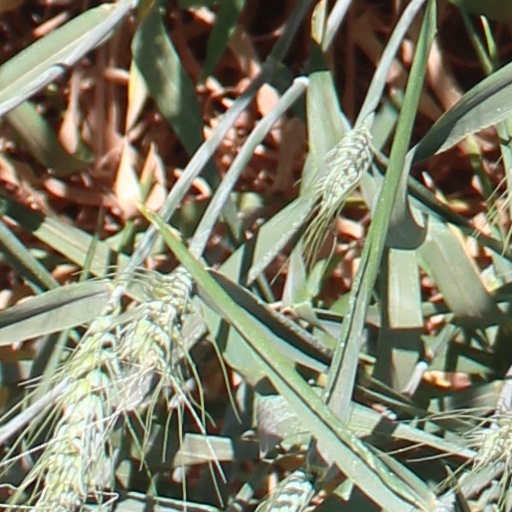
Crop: wheat